Königstein im Taunus

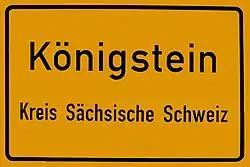
Road sign – "Königstein – Kreis Sächschische Schweiz" – Saxony

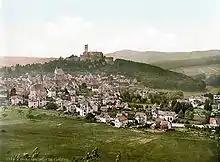
Königstein in the late 19th century

The greatest folk festival in Königstein is the yearly , or Castle Festival, at the Königstein Castle ruins. Moreover, early in the year, and in the summer, further events also take place there: ("Knights' Tournament"), ("Theatre at the Castle"), as well as various musical and film events. Since 2005 also a series of concerts called ("Middle Ages rock the castle").